Sparta

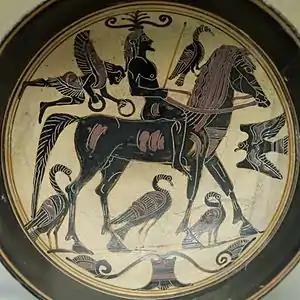
Name vase of the Spartan artist known as the Rider Painter (Laconian black-figured kylix, c. 550–530 BC)

Full citizen Spartiates were barred by law from trade or manufacture, which consequently rested in the hands of the Perioikoi. This lucrative monopoly, in a fertile territory with a good harbors, ensured the loyalty of the perioikoi. Despite the prohibition on menial labor or trade, there is evidence of Spartan sculptors, and Spartans were certainly poets, magistrates, ambassadors, and governors as well as soldiers.